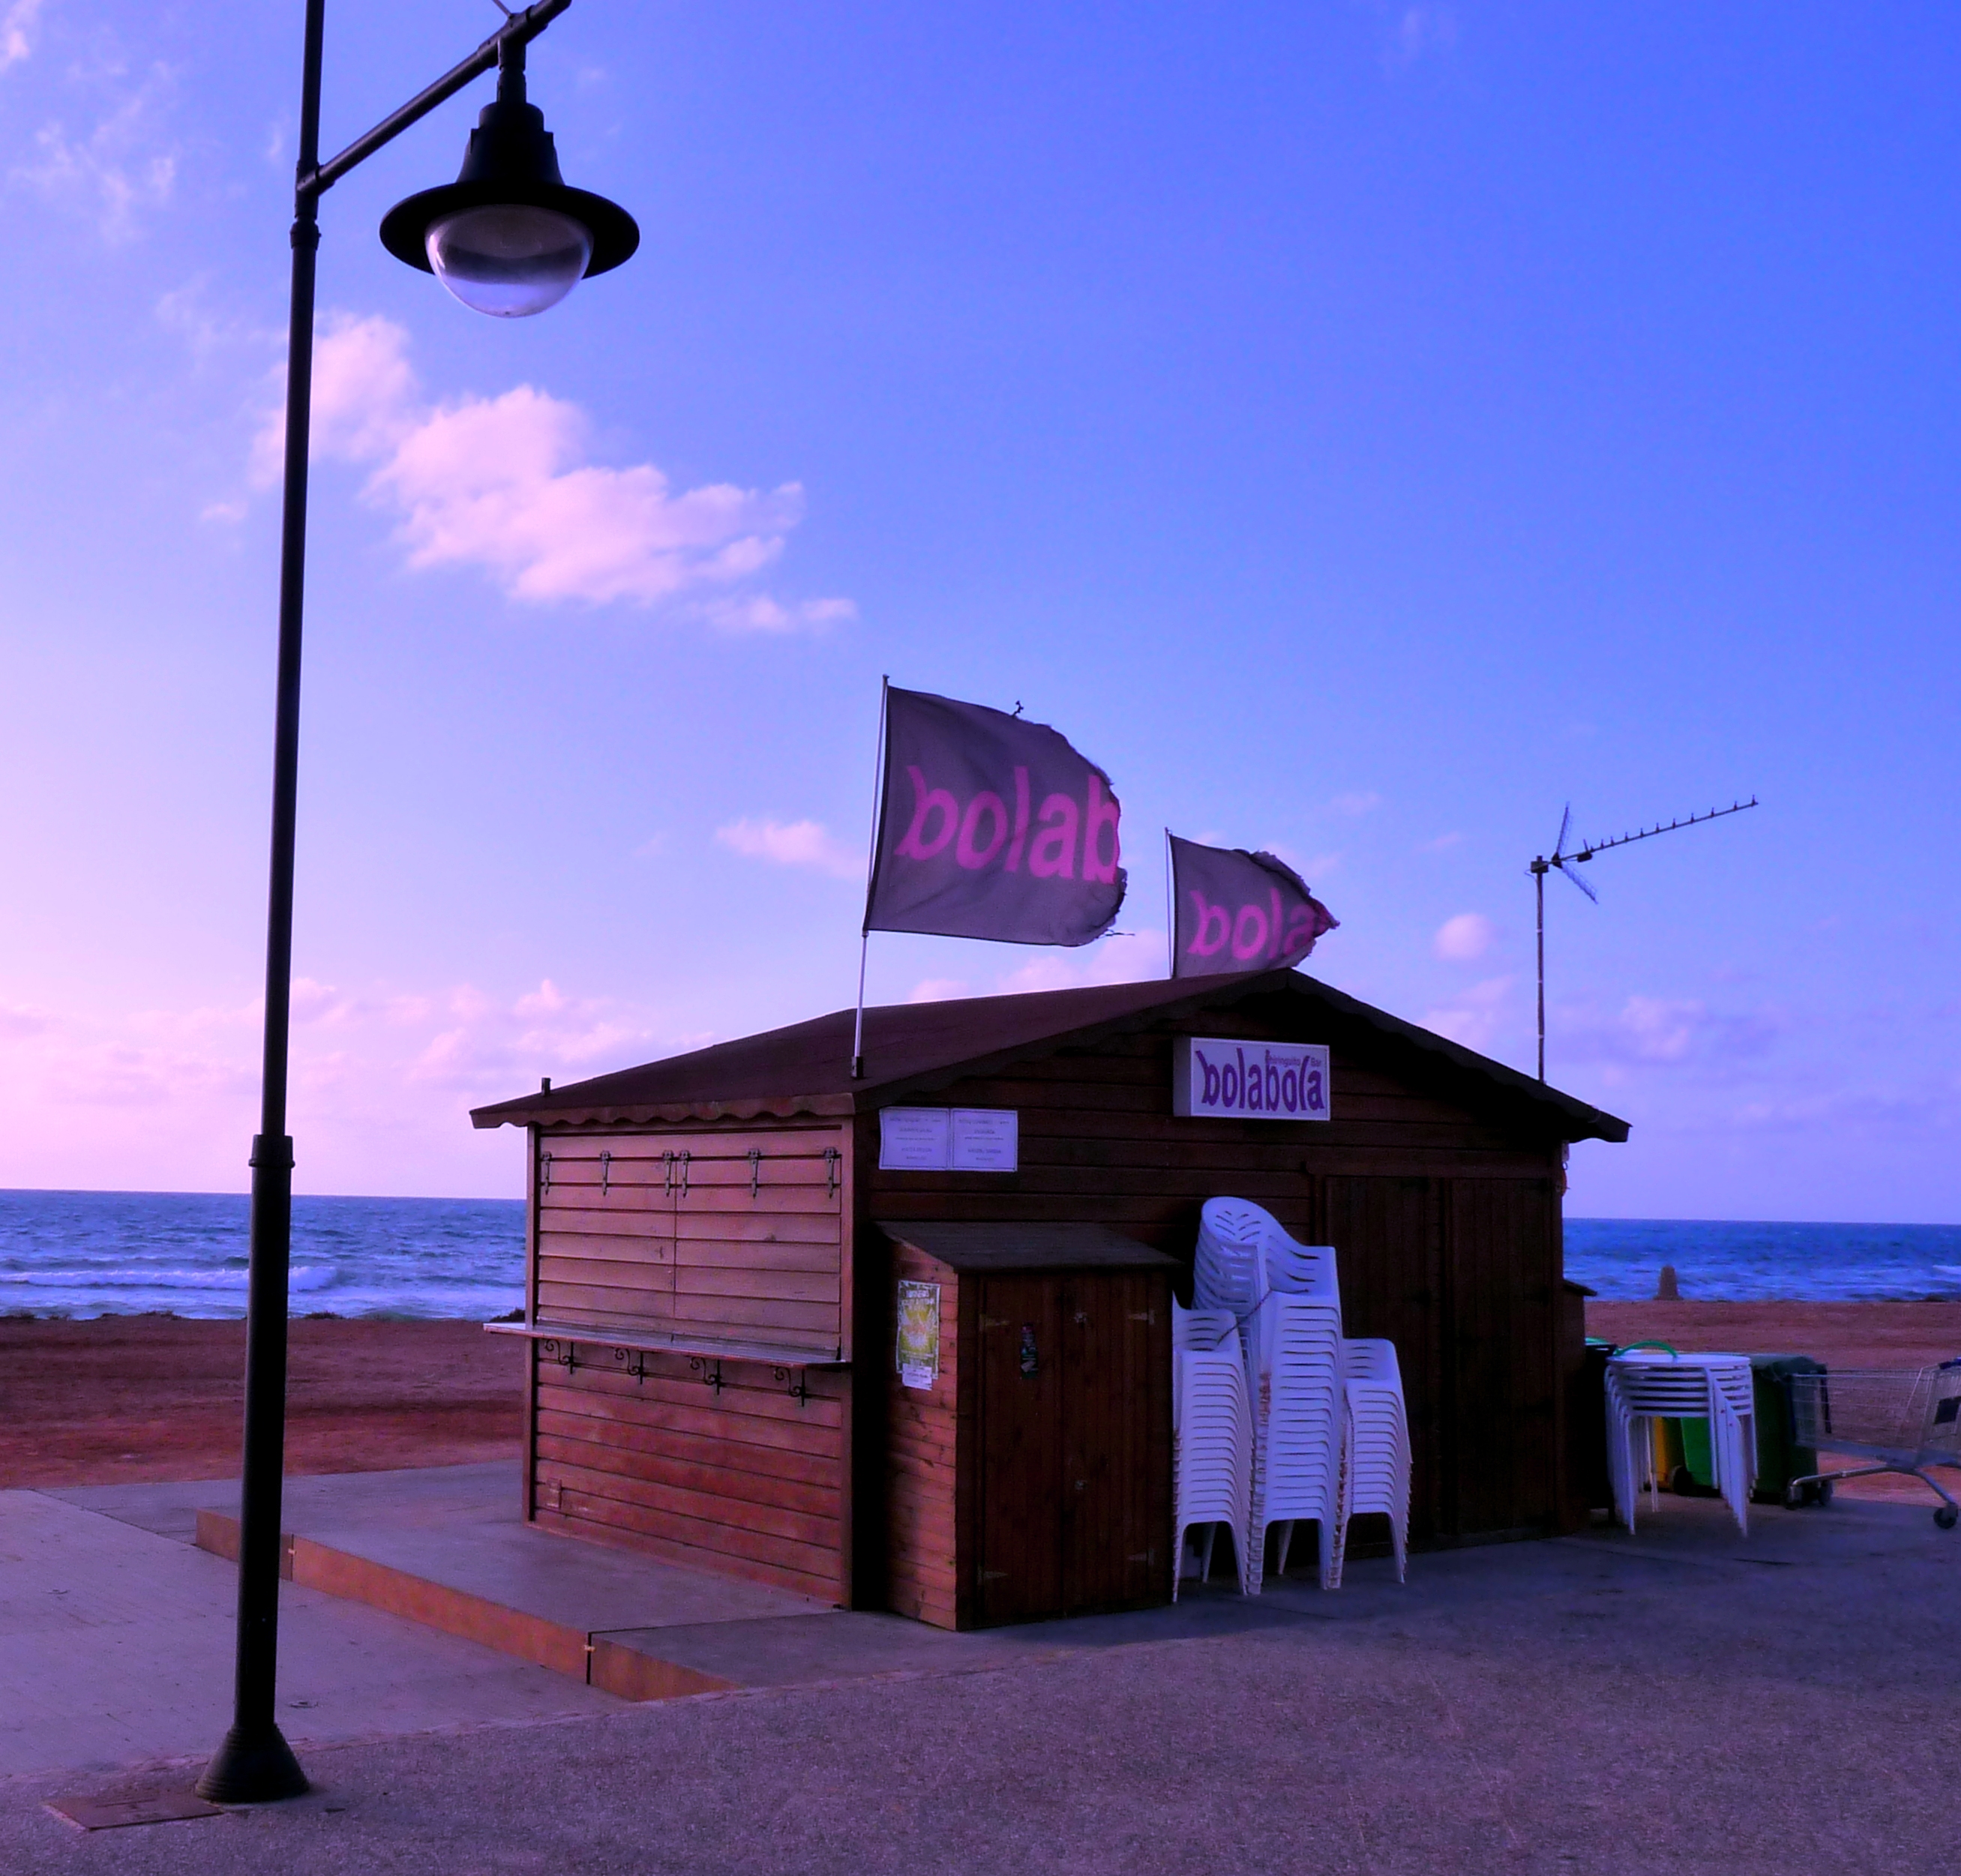
beach, sea, ocean, sky, sunset, night, vacation, dusk, evening, trek, street light, lighting, colour, cycling, spain, bikes, benidorm, torrevieja, vuelta, radioshack